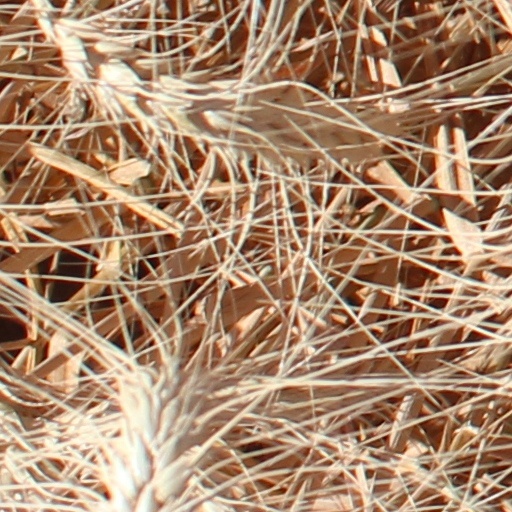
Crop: wheat